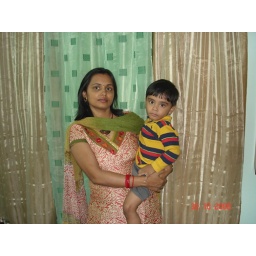
duo showing new curtains in master bedroom